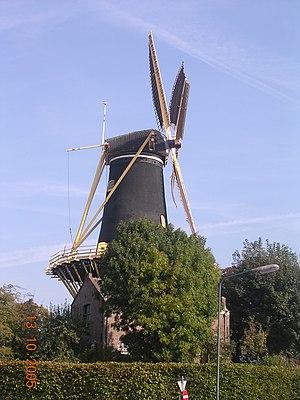
Cet article recense les moulins à vent de la province d'Utrecht, aux Pays-Bas.